H. C. Mahadevappa

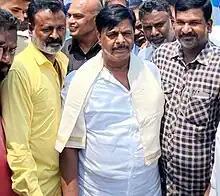
Mahadevappa (centre) in 2023

Dr. H. C. Mahadevappa is an Indian politician from Karnataka. He is currently serving as Cabinet Minister in Government of Karnataka & member of the Karnataka Legislative Assembly representing T. Narasipur constituency.